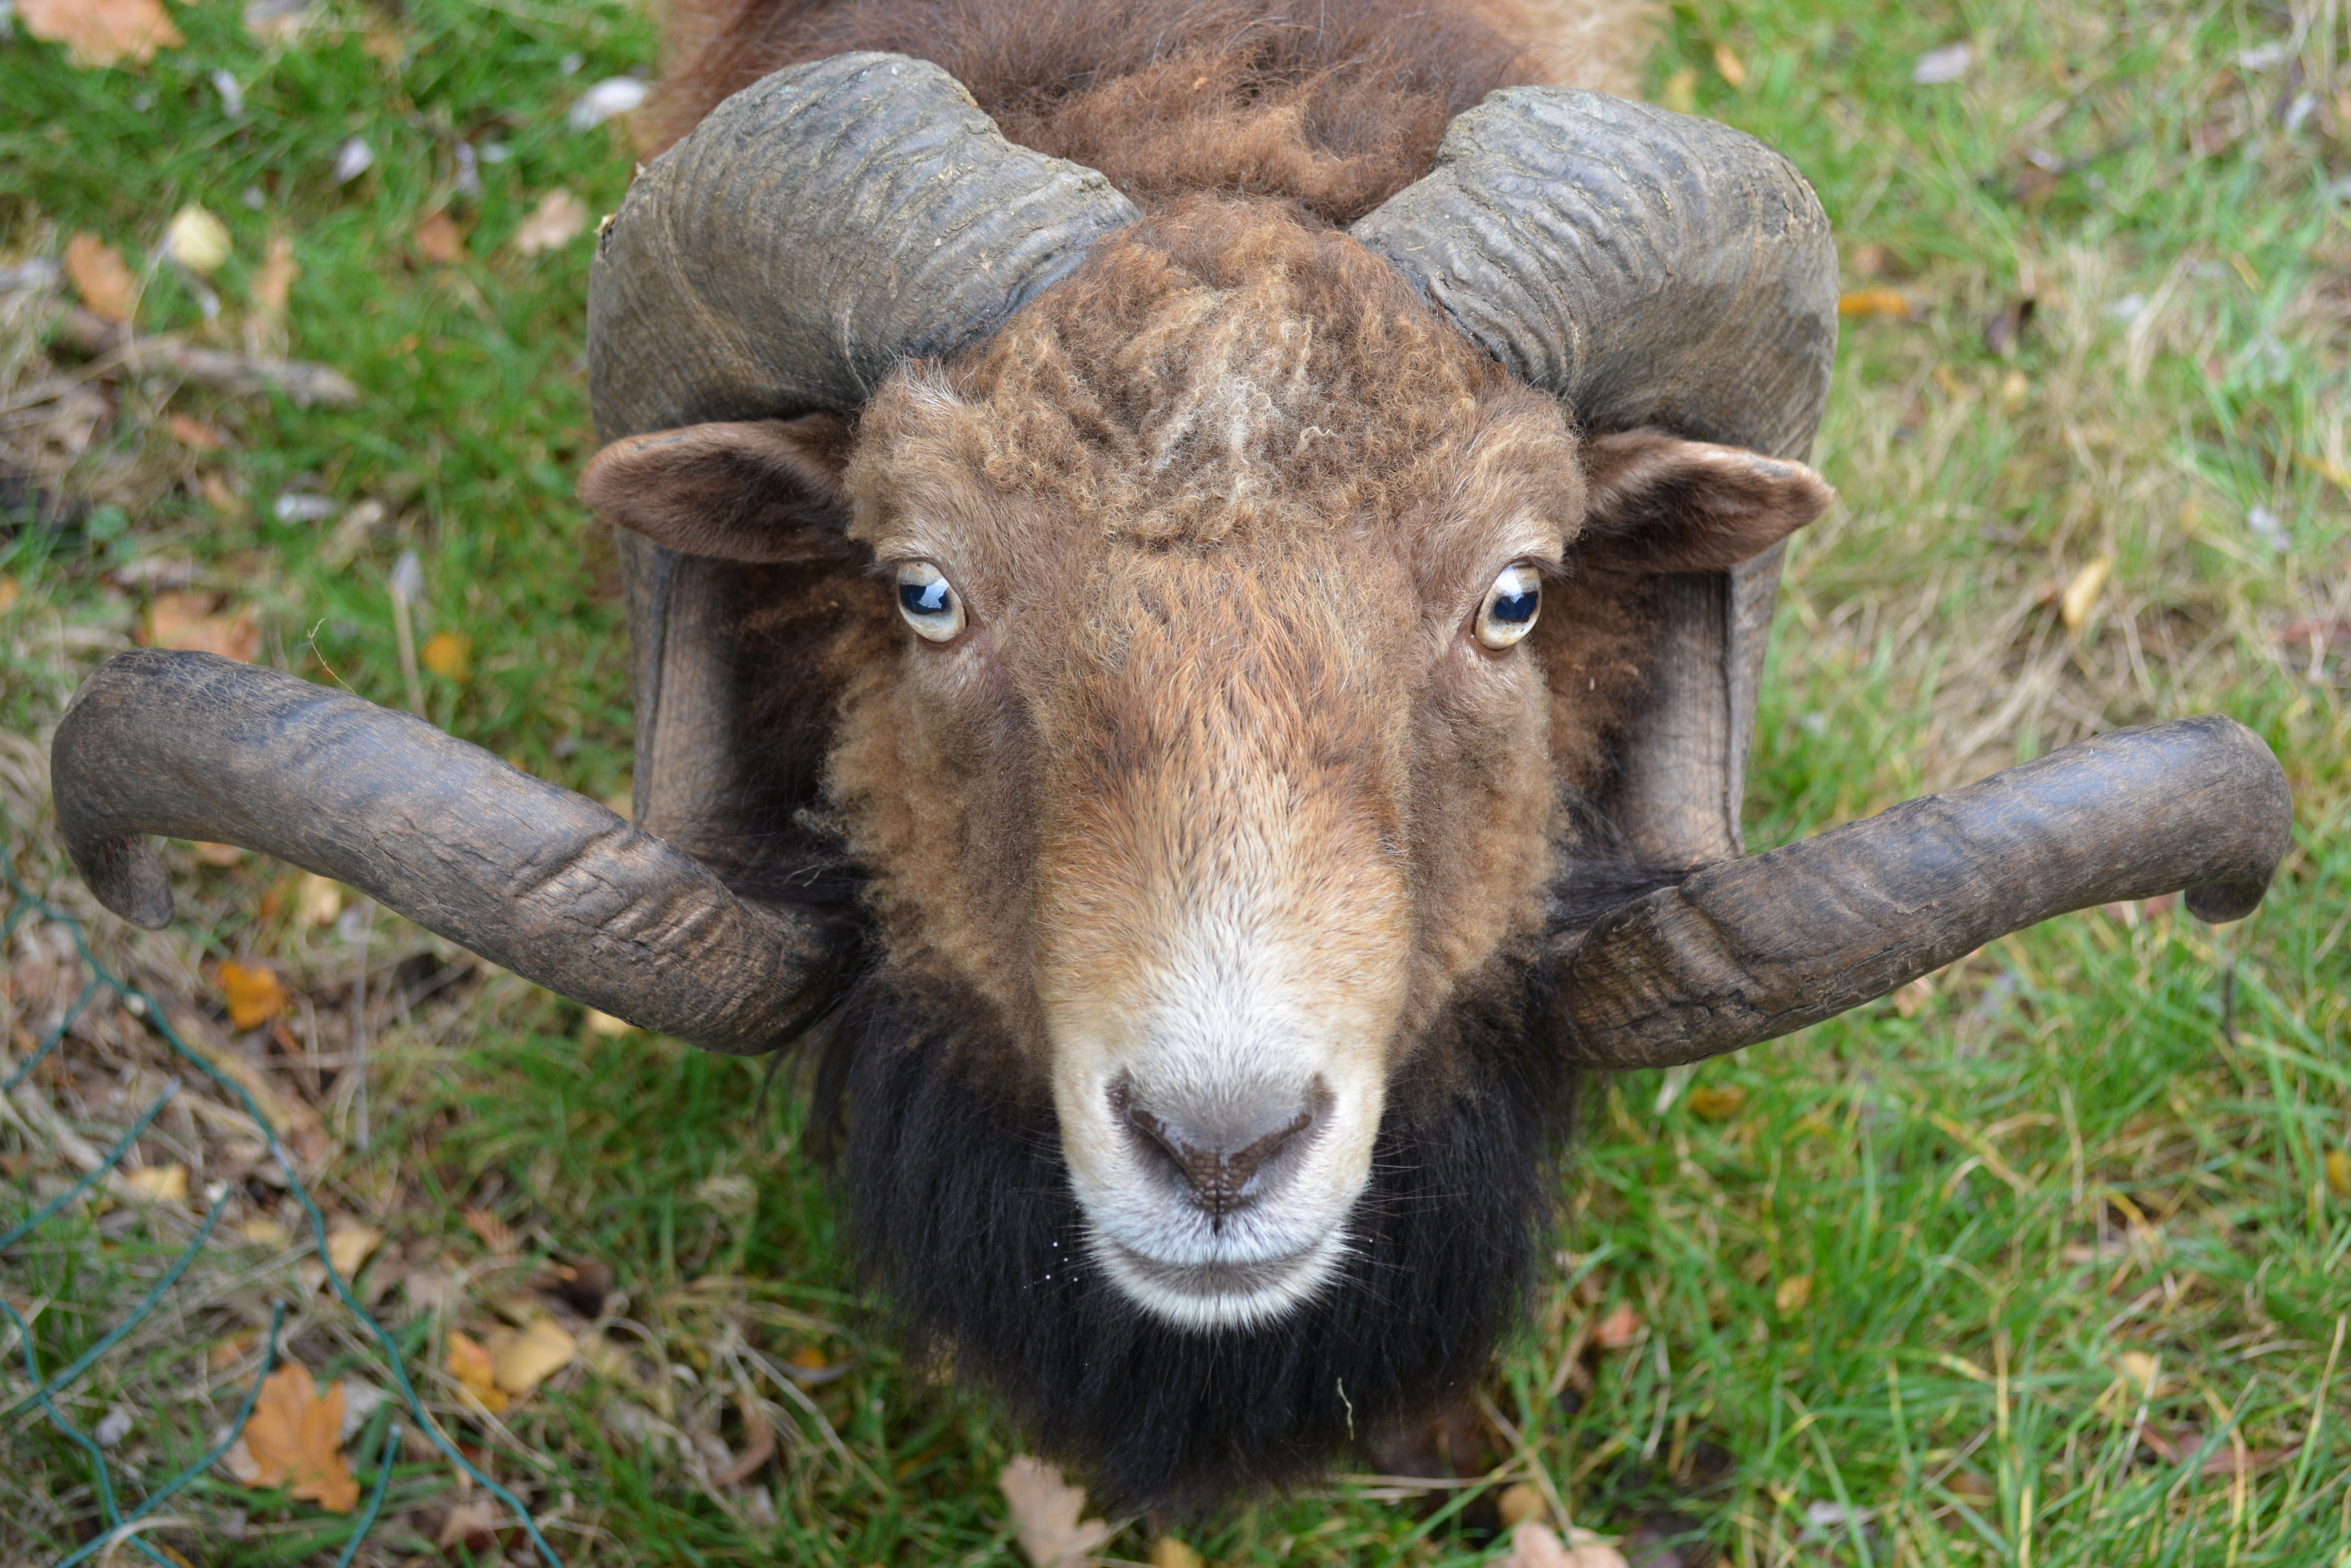
nature, grass, animal, wildlife, horn, pasture, sheep, mammal, fauna, goats, vertebrate, sheeps, ram, horns, bighorn, barbary sheep, cow goat family